Otome Station

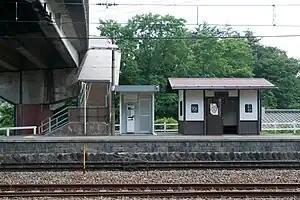
Otome Station, July 2011

is a train station in the city of Komoro, Nagano, Japan, operated by East Japan Railway Company (JR East).